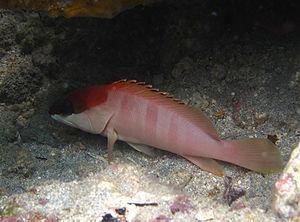
Un mérou oriflamme (Epinephelus fasciatus) juvénile à la Réunion.
L'île de La Réunion est un département d'outre-mer français situé dans le sud-ouest de l'océan Indien.
Le terme de mérou est un nom vernaculaire qui désigne en français plusieurs espèces de poissons de la famille des Serranidae, voire celle des Polyprionidae. Le plus connu étant le mérou brun.